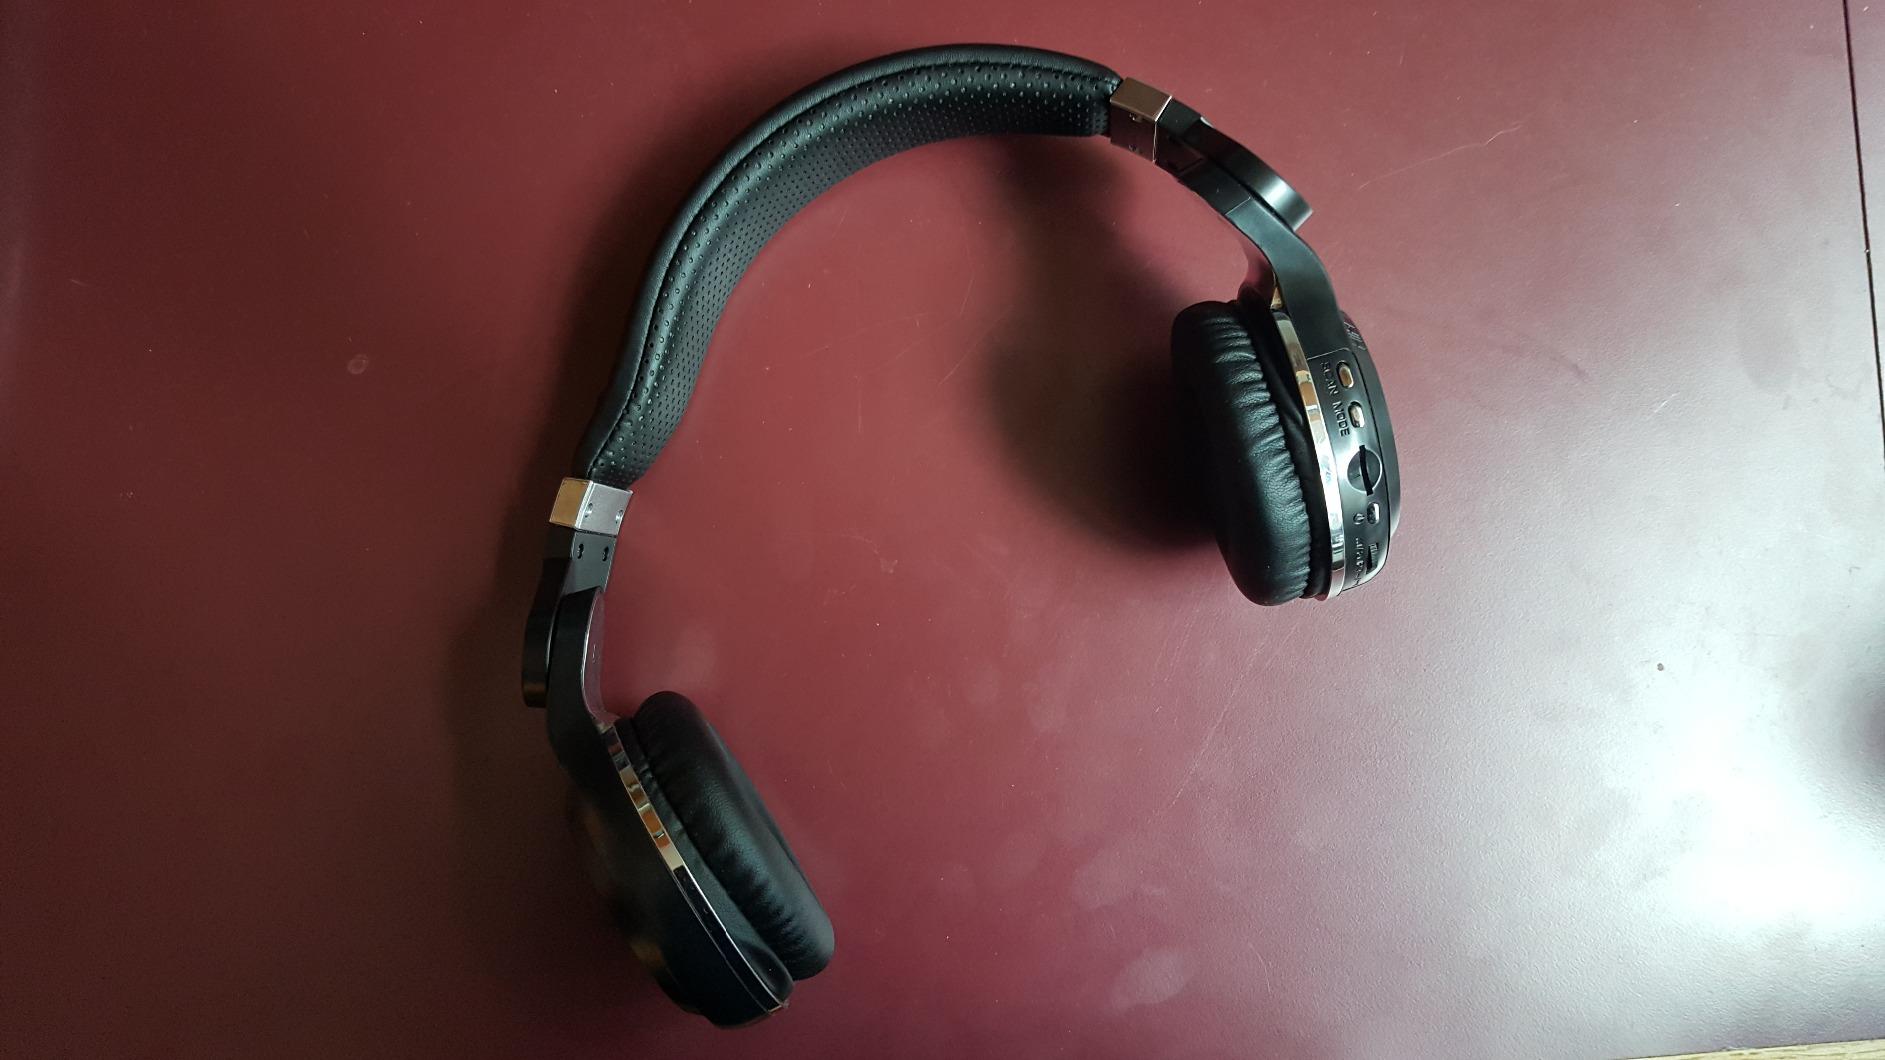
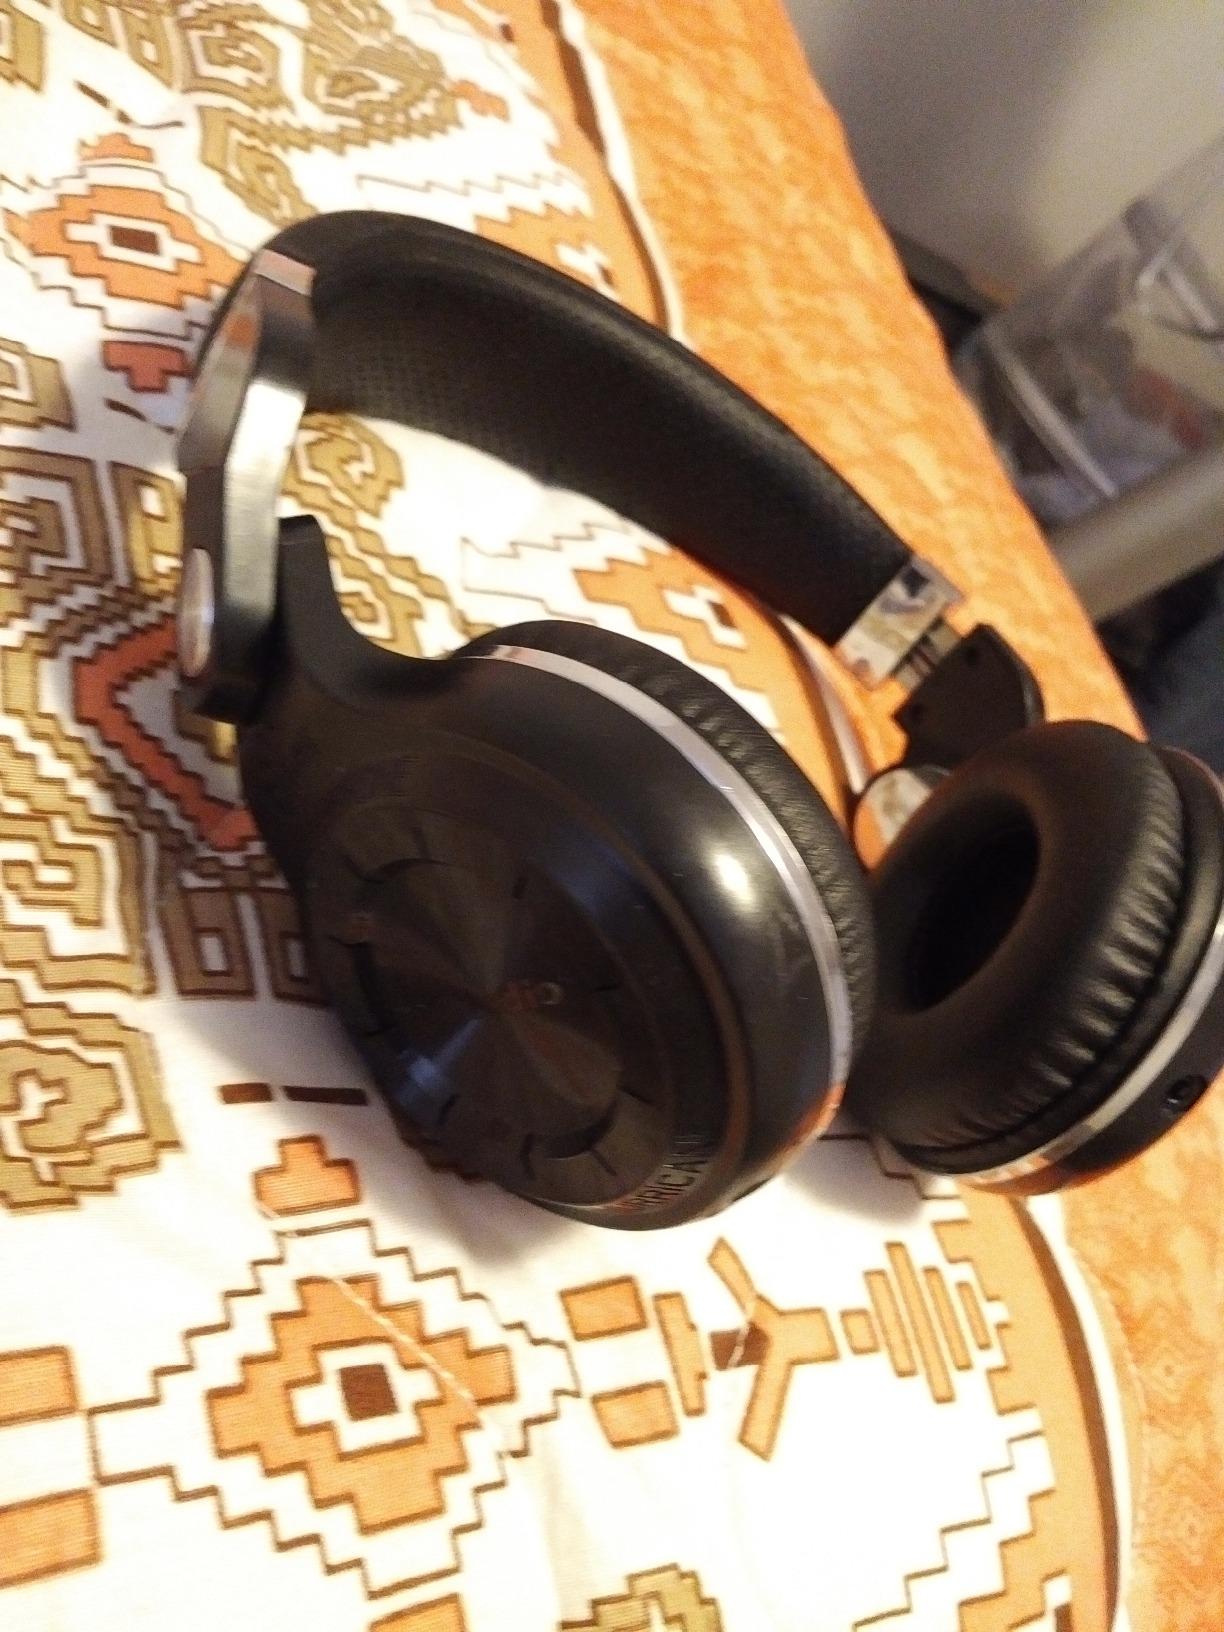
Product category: headphones
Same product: no